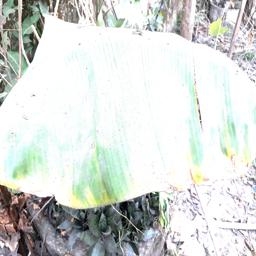
Label: POTASSIUM DEFICIENCY